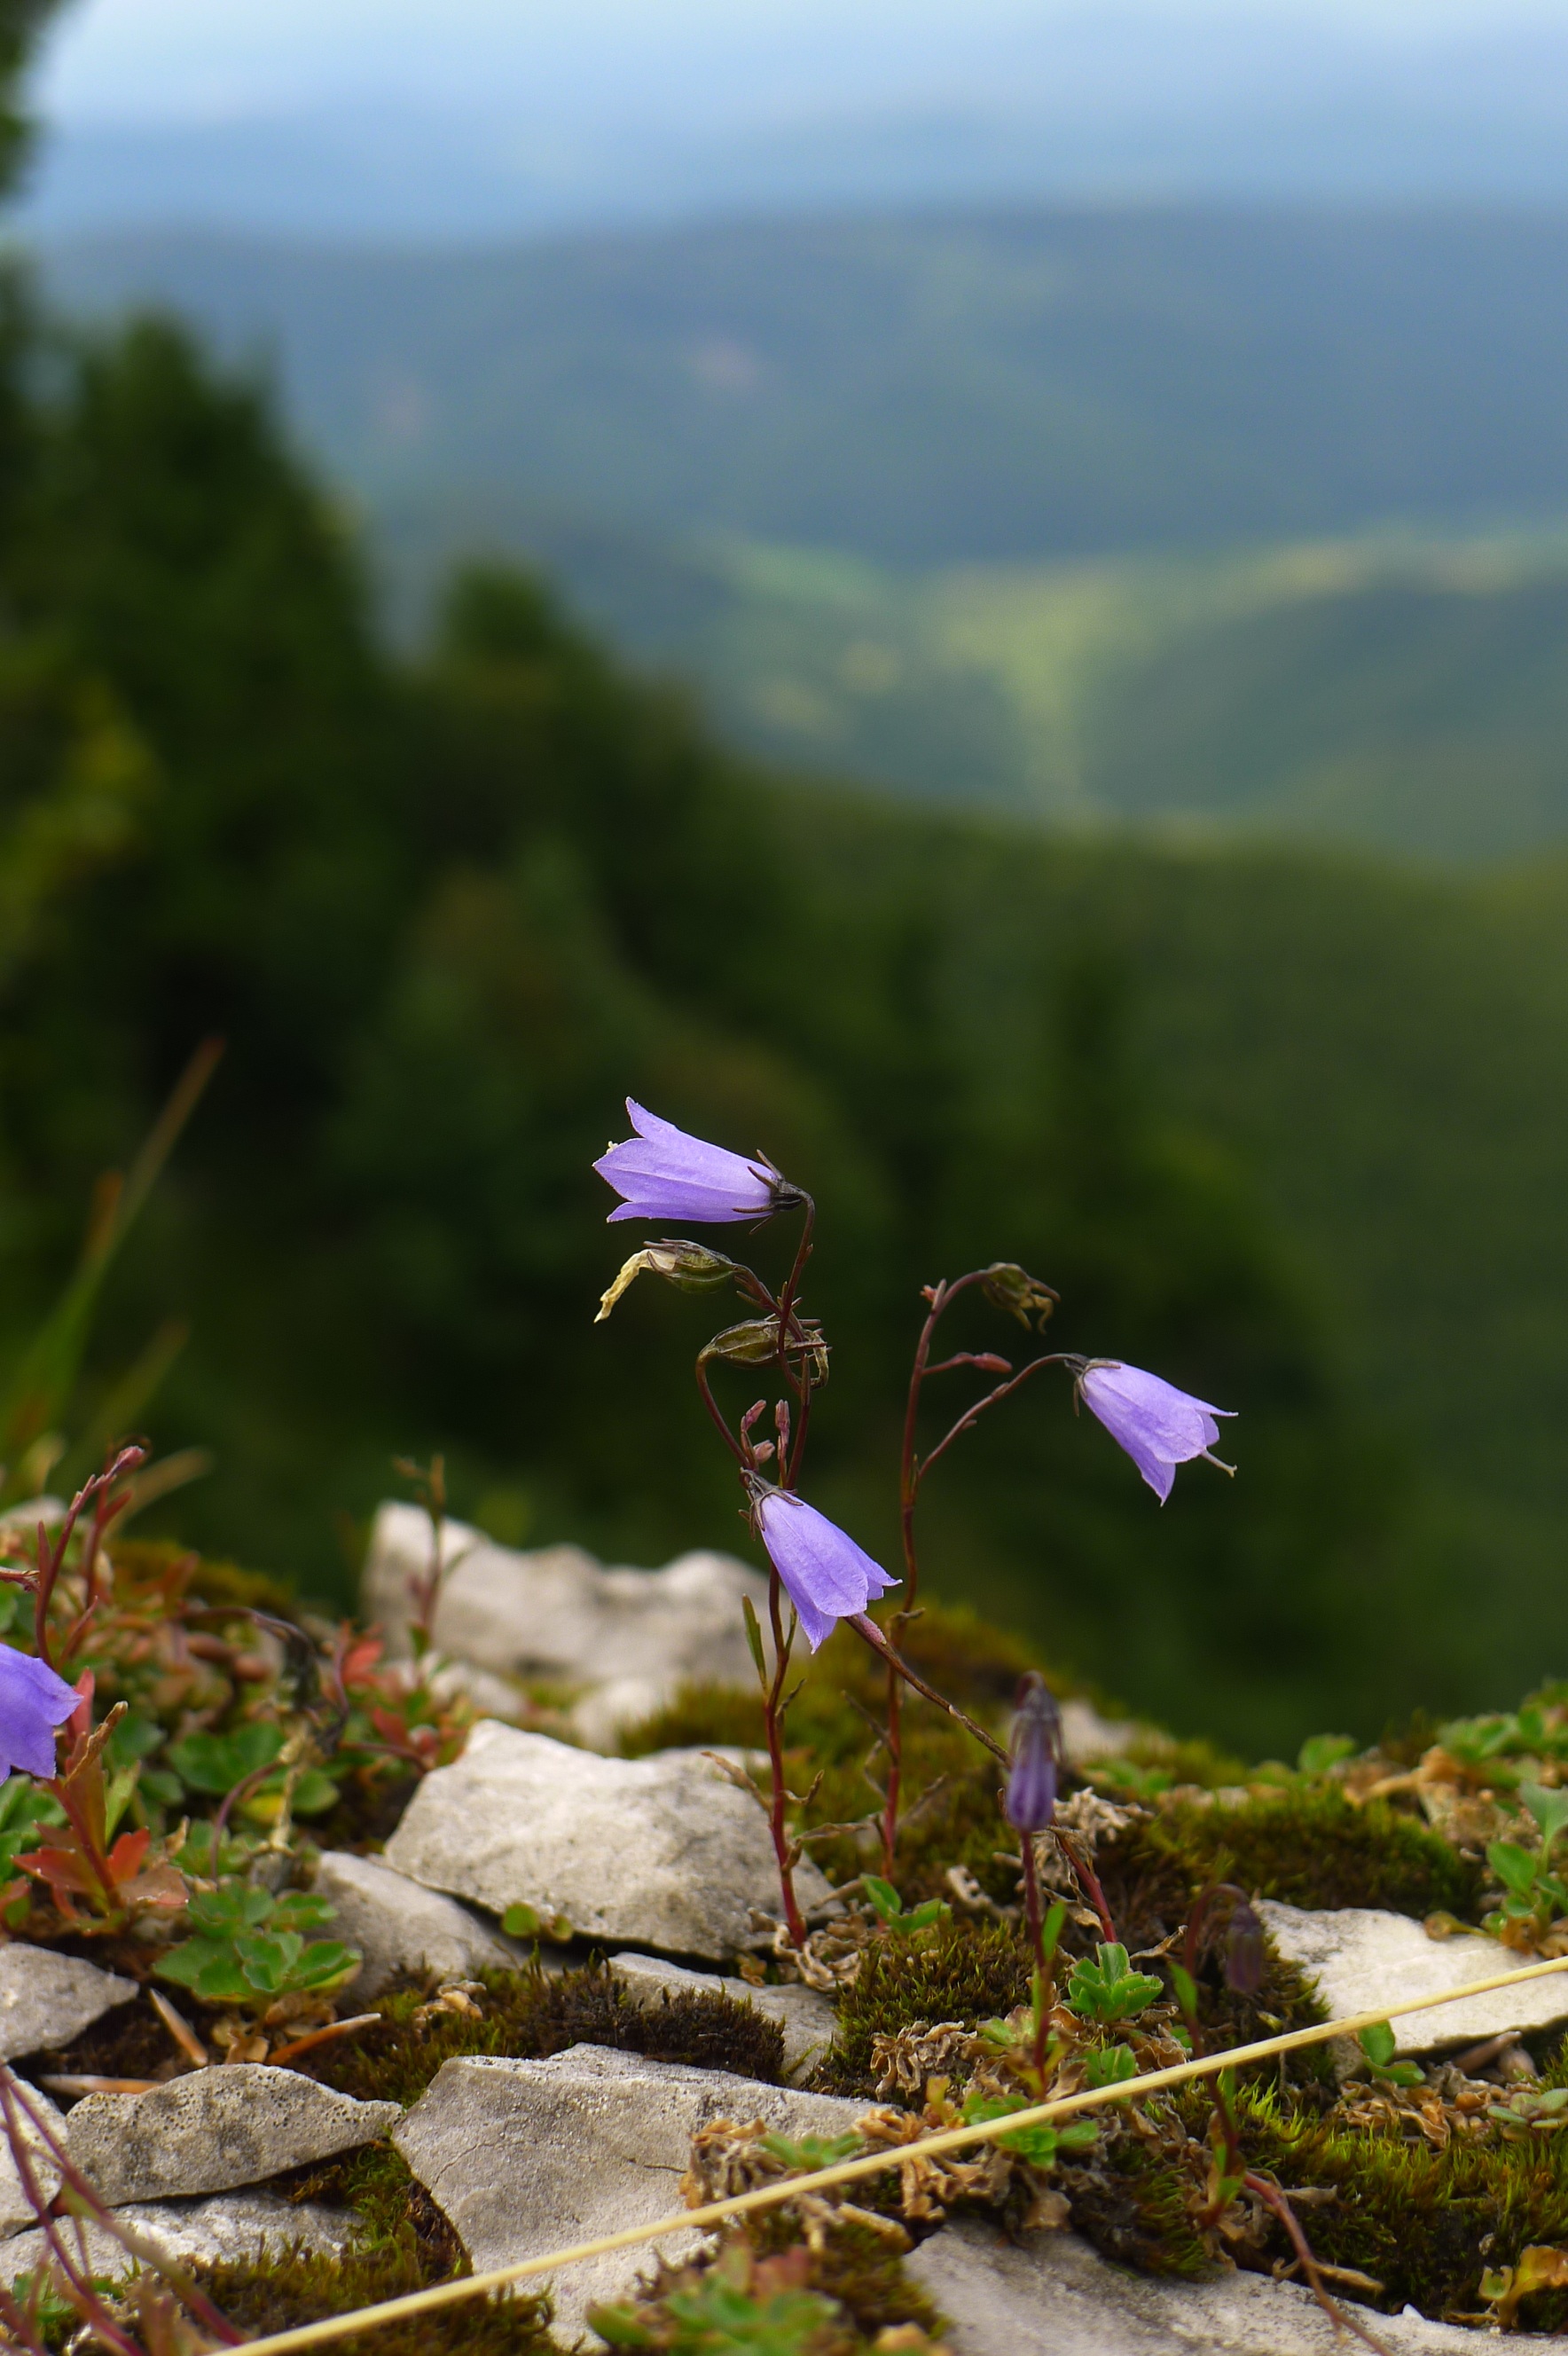
nature, grass, wilderness, blossom, plant, meadow, leaf, flower, autumn, botany, flora, wildflower, violet, campanula, bellflower, flowering plant, land plant